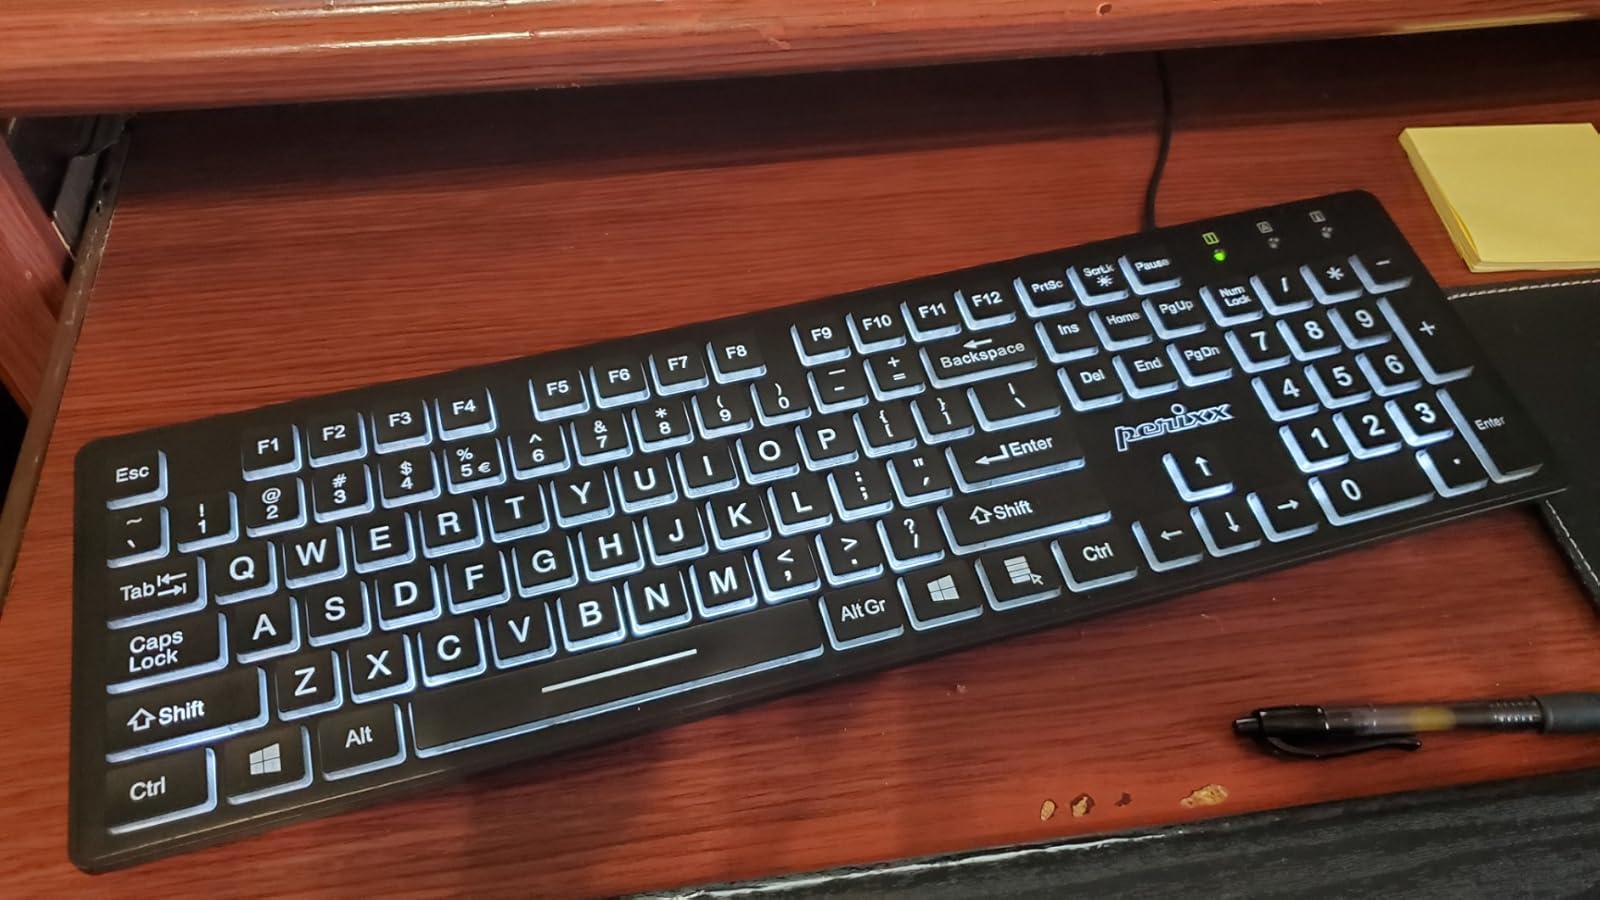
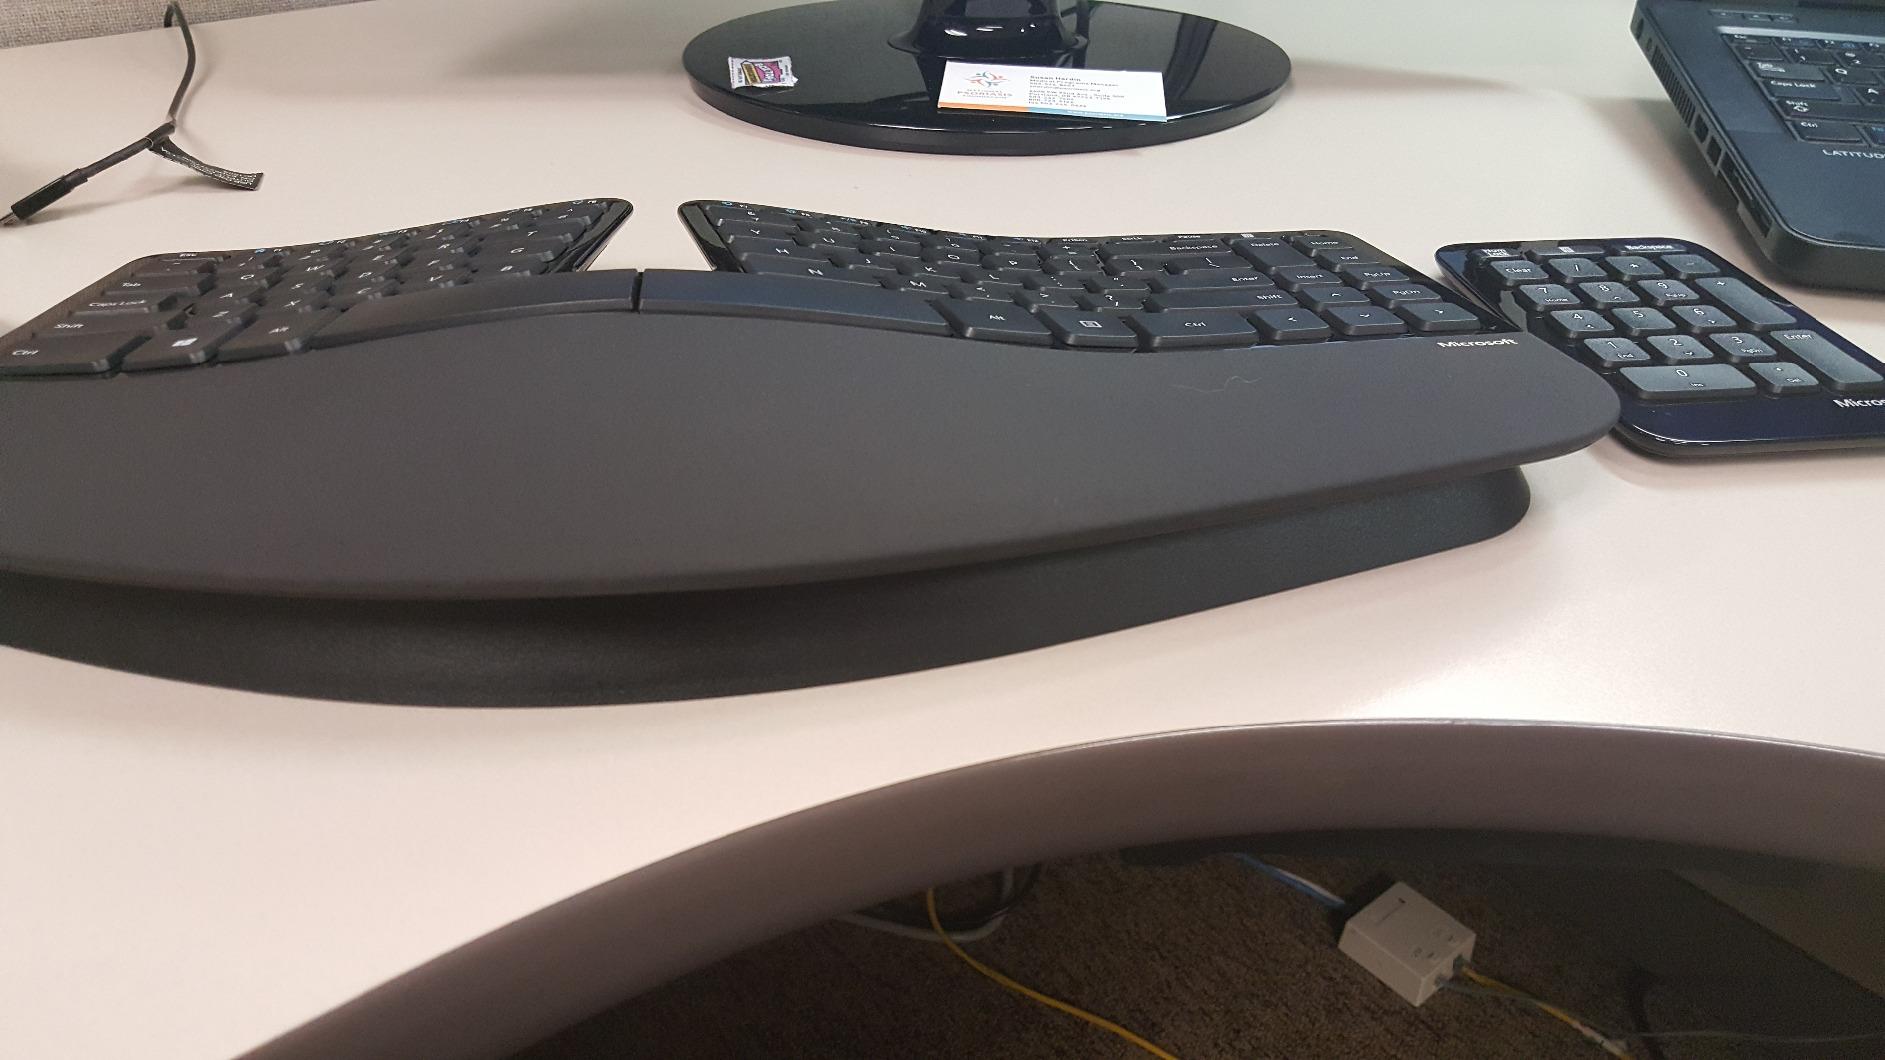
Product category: keyboard
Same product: no